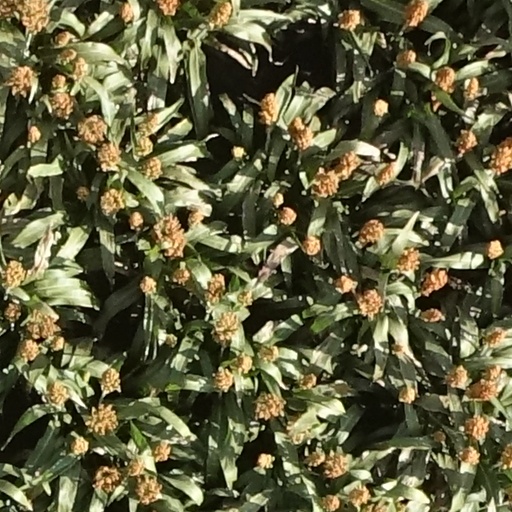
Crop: sorghum